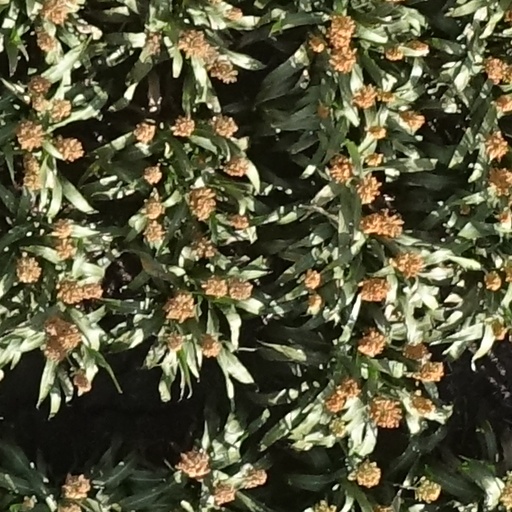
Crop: sorghum